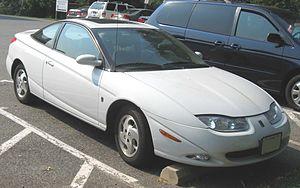
La Saturn S-Series était une famille de voitures compactes issue de la branche Saturn de General Motors.